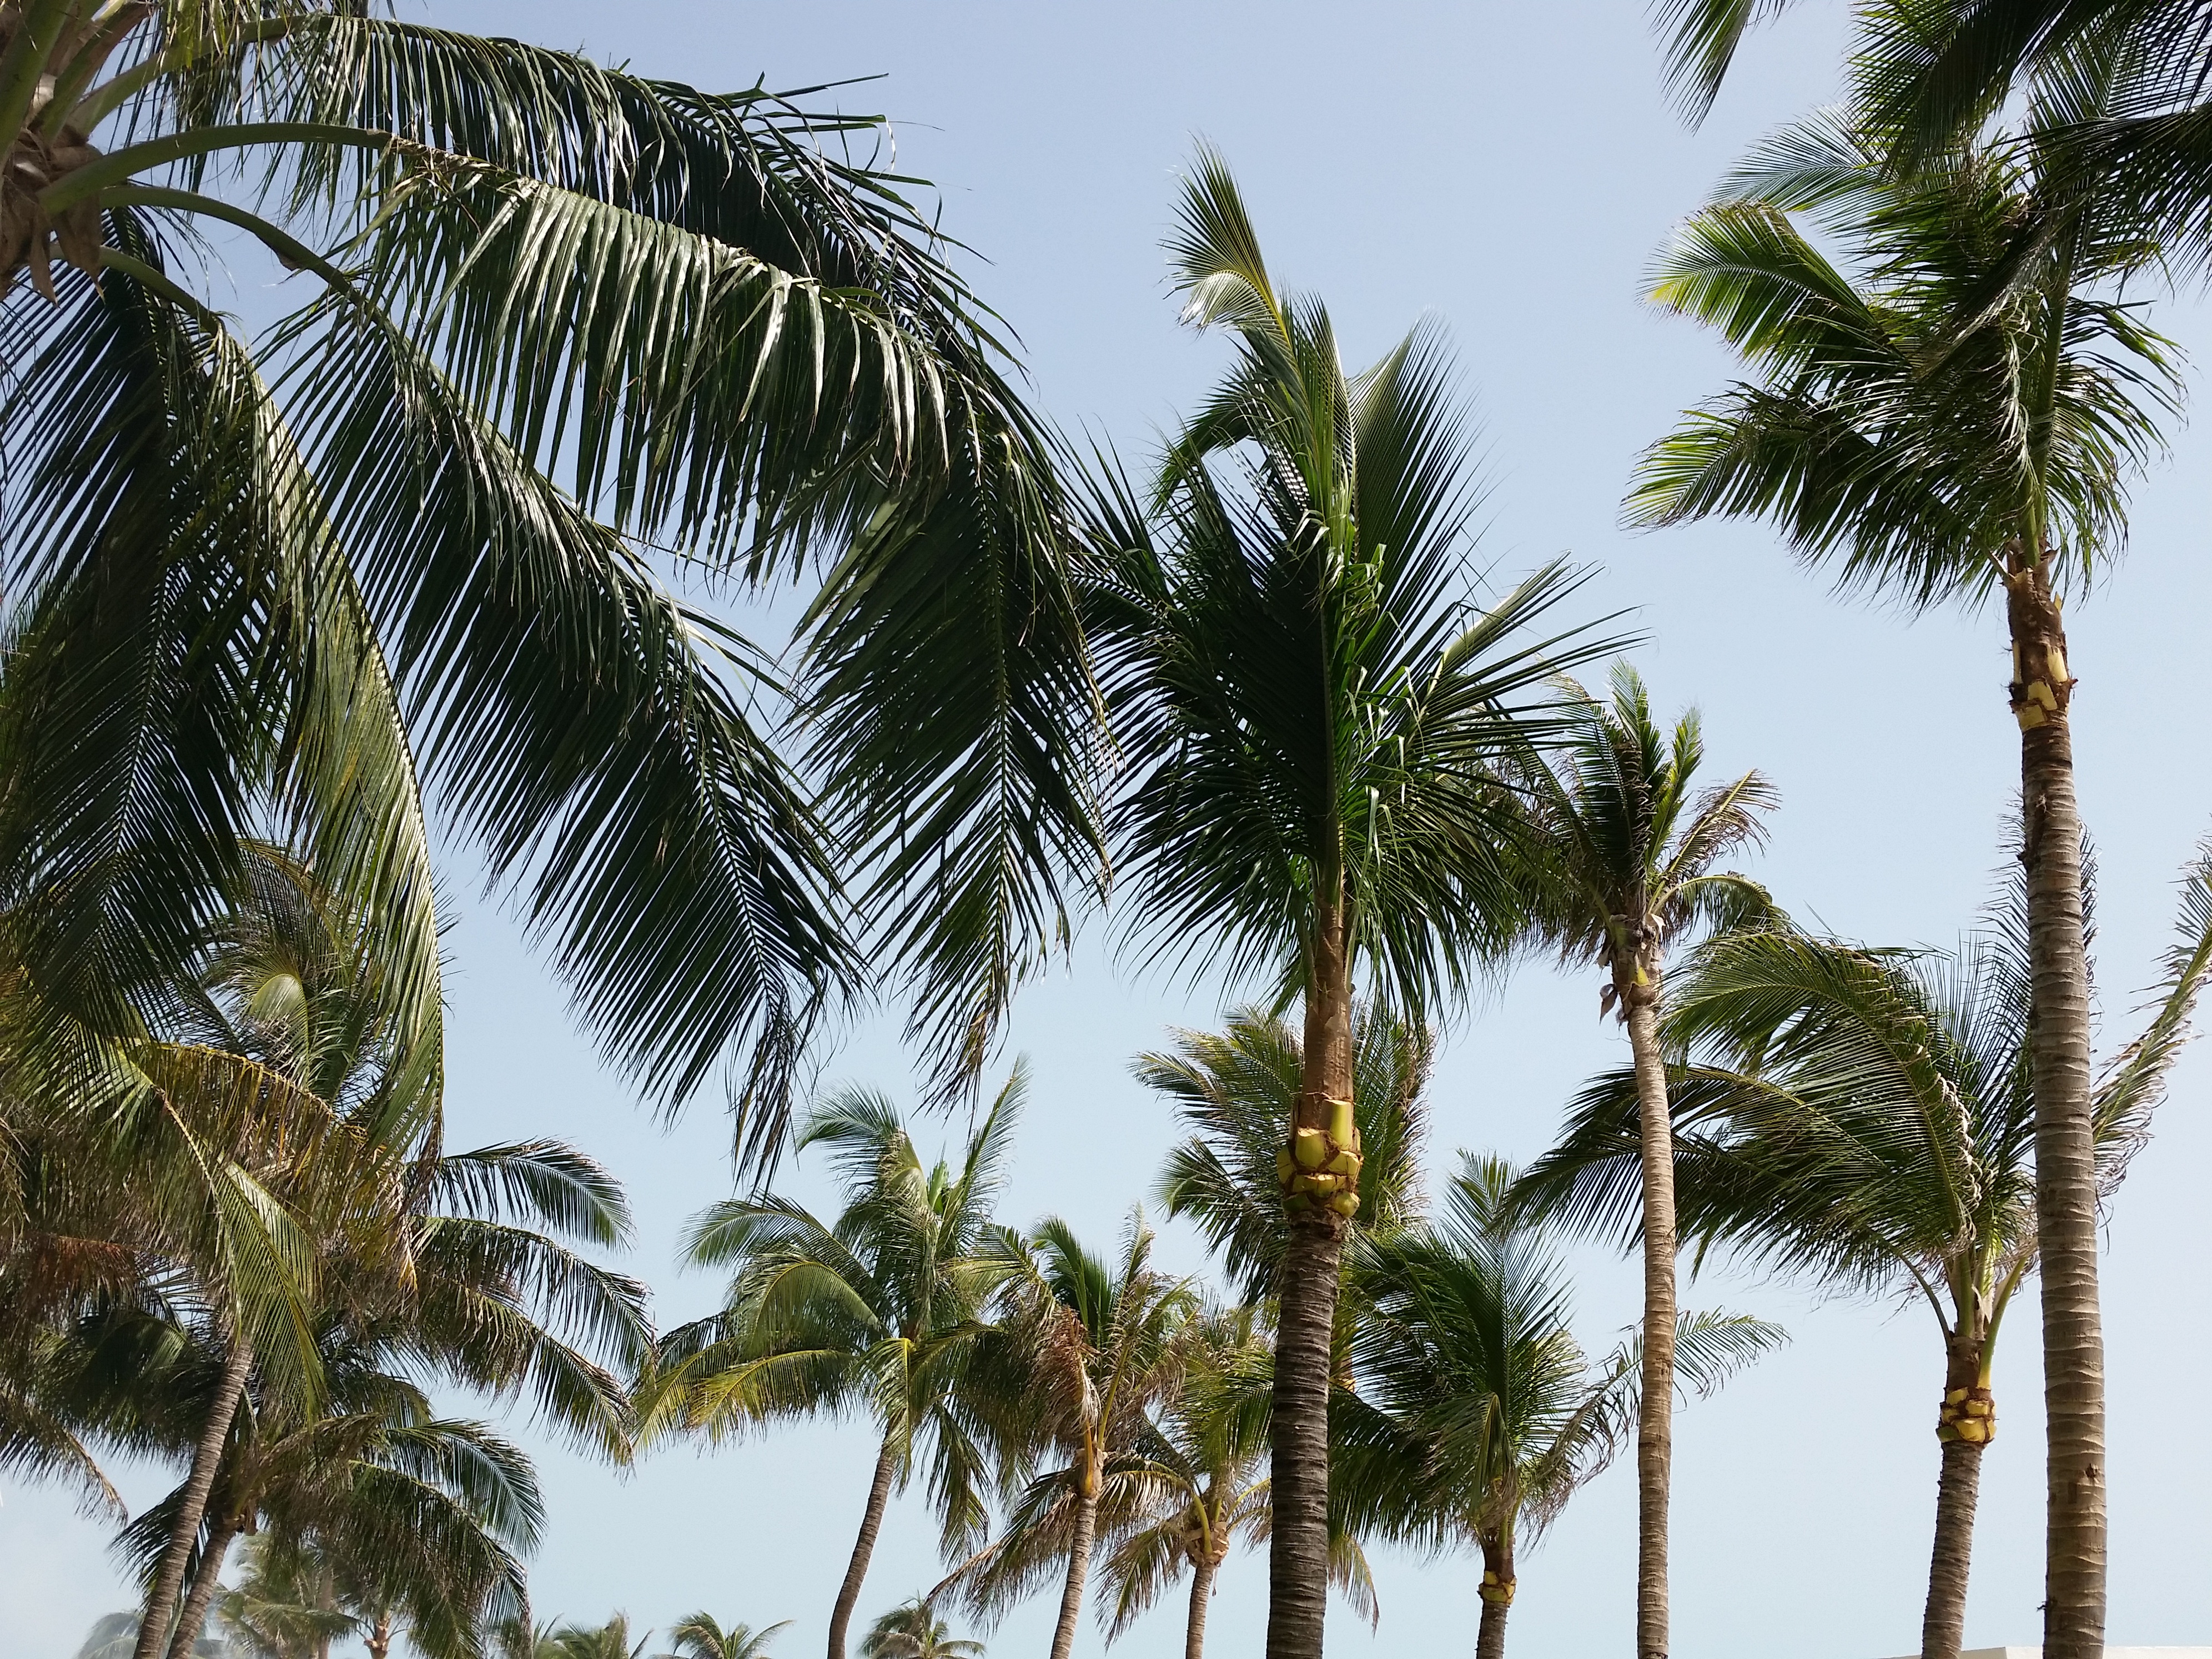
beach, landscape, tree, branch, plant, sky, palm tree, leaf, summer, vacation, travel, green, paradise, palm, produce, tropical, island, frond, trees, coconut, caribbean, exotic, tropics, palm tree isolated, tree isolated, flowering plant, date palm, woody plant, land plant, arecales, palm family, borassus flabellifer